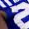
Number: 2